Flat Bridge

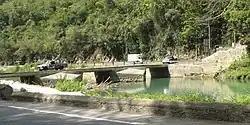

The Flat Bridge is a beam bridge across the Rio Cobre on the A1 road connecting the Jamaican capital Kingston, with the north coast tourist areas of Dunn's River and Ocho Rios. It is one of the oldest bridges in Jamaica.